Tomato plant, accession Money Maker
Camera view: tilt-top (135 deg); turntable rotation: 120 degrees
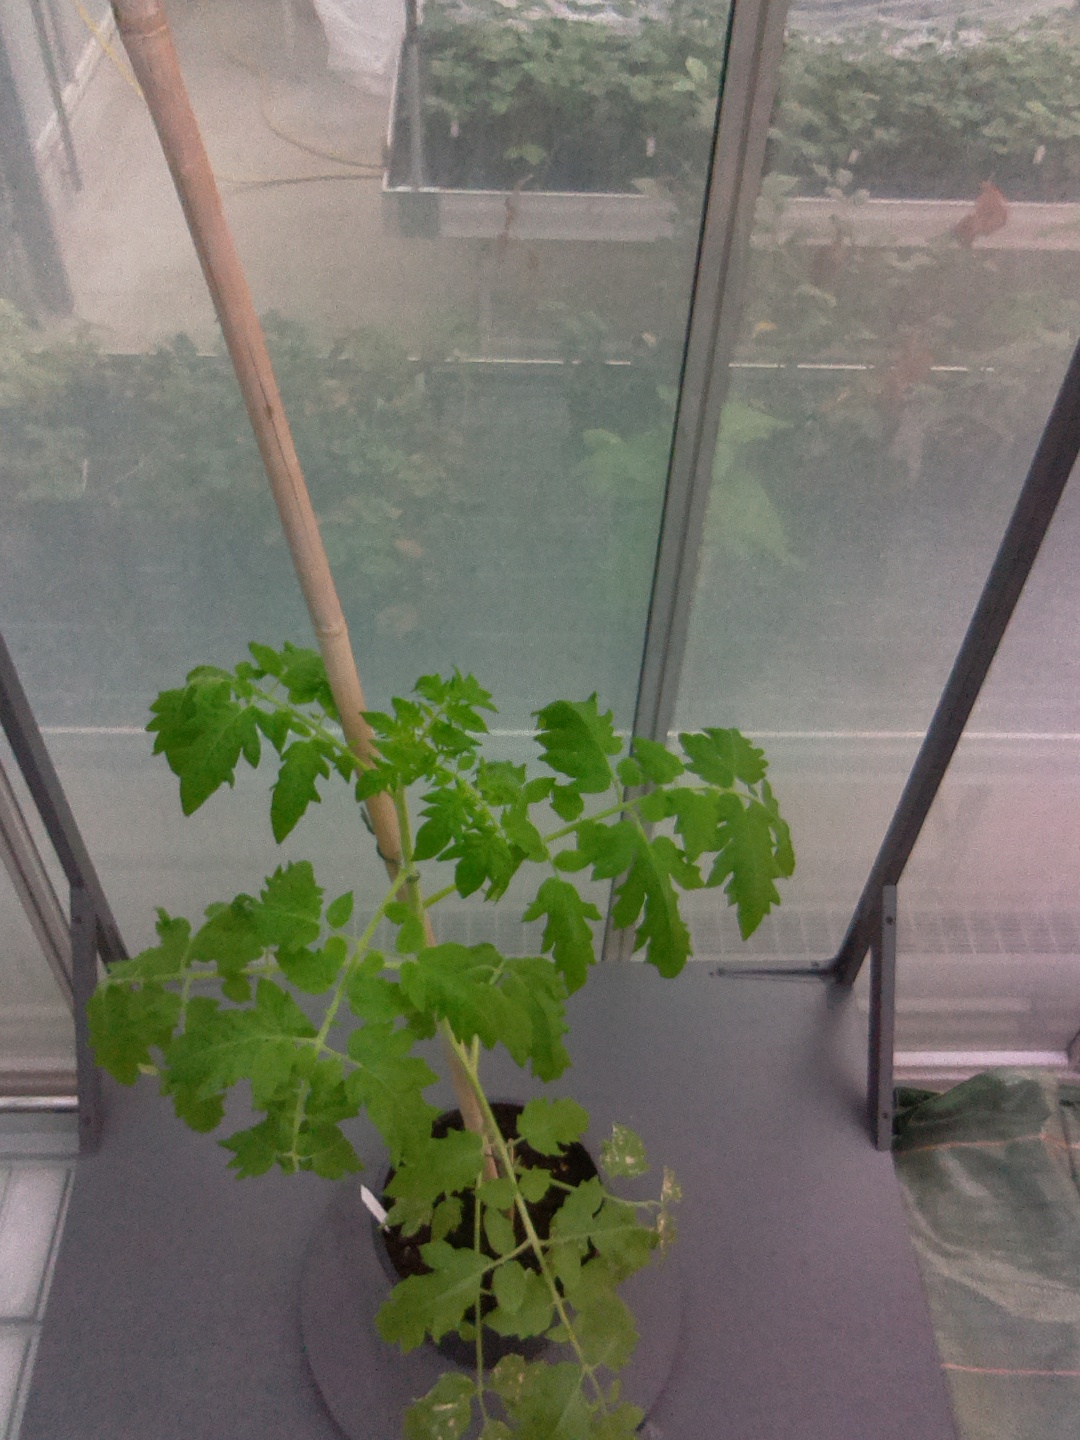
BBCH growth stage 53: 3 inflorescences visible